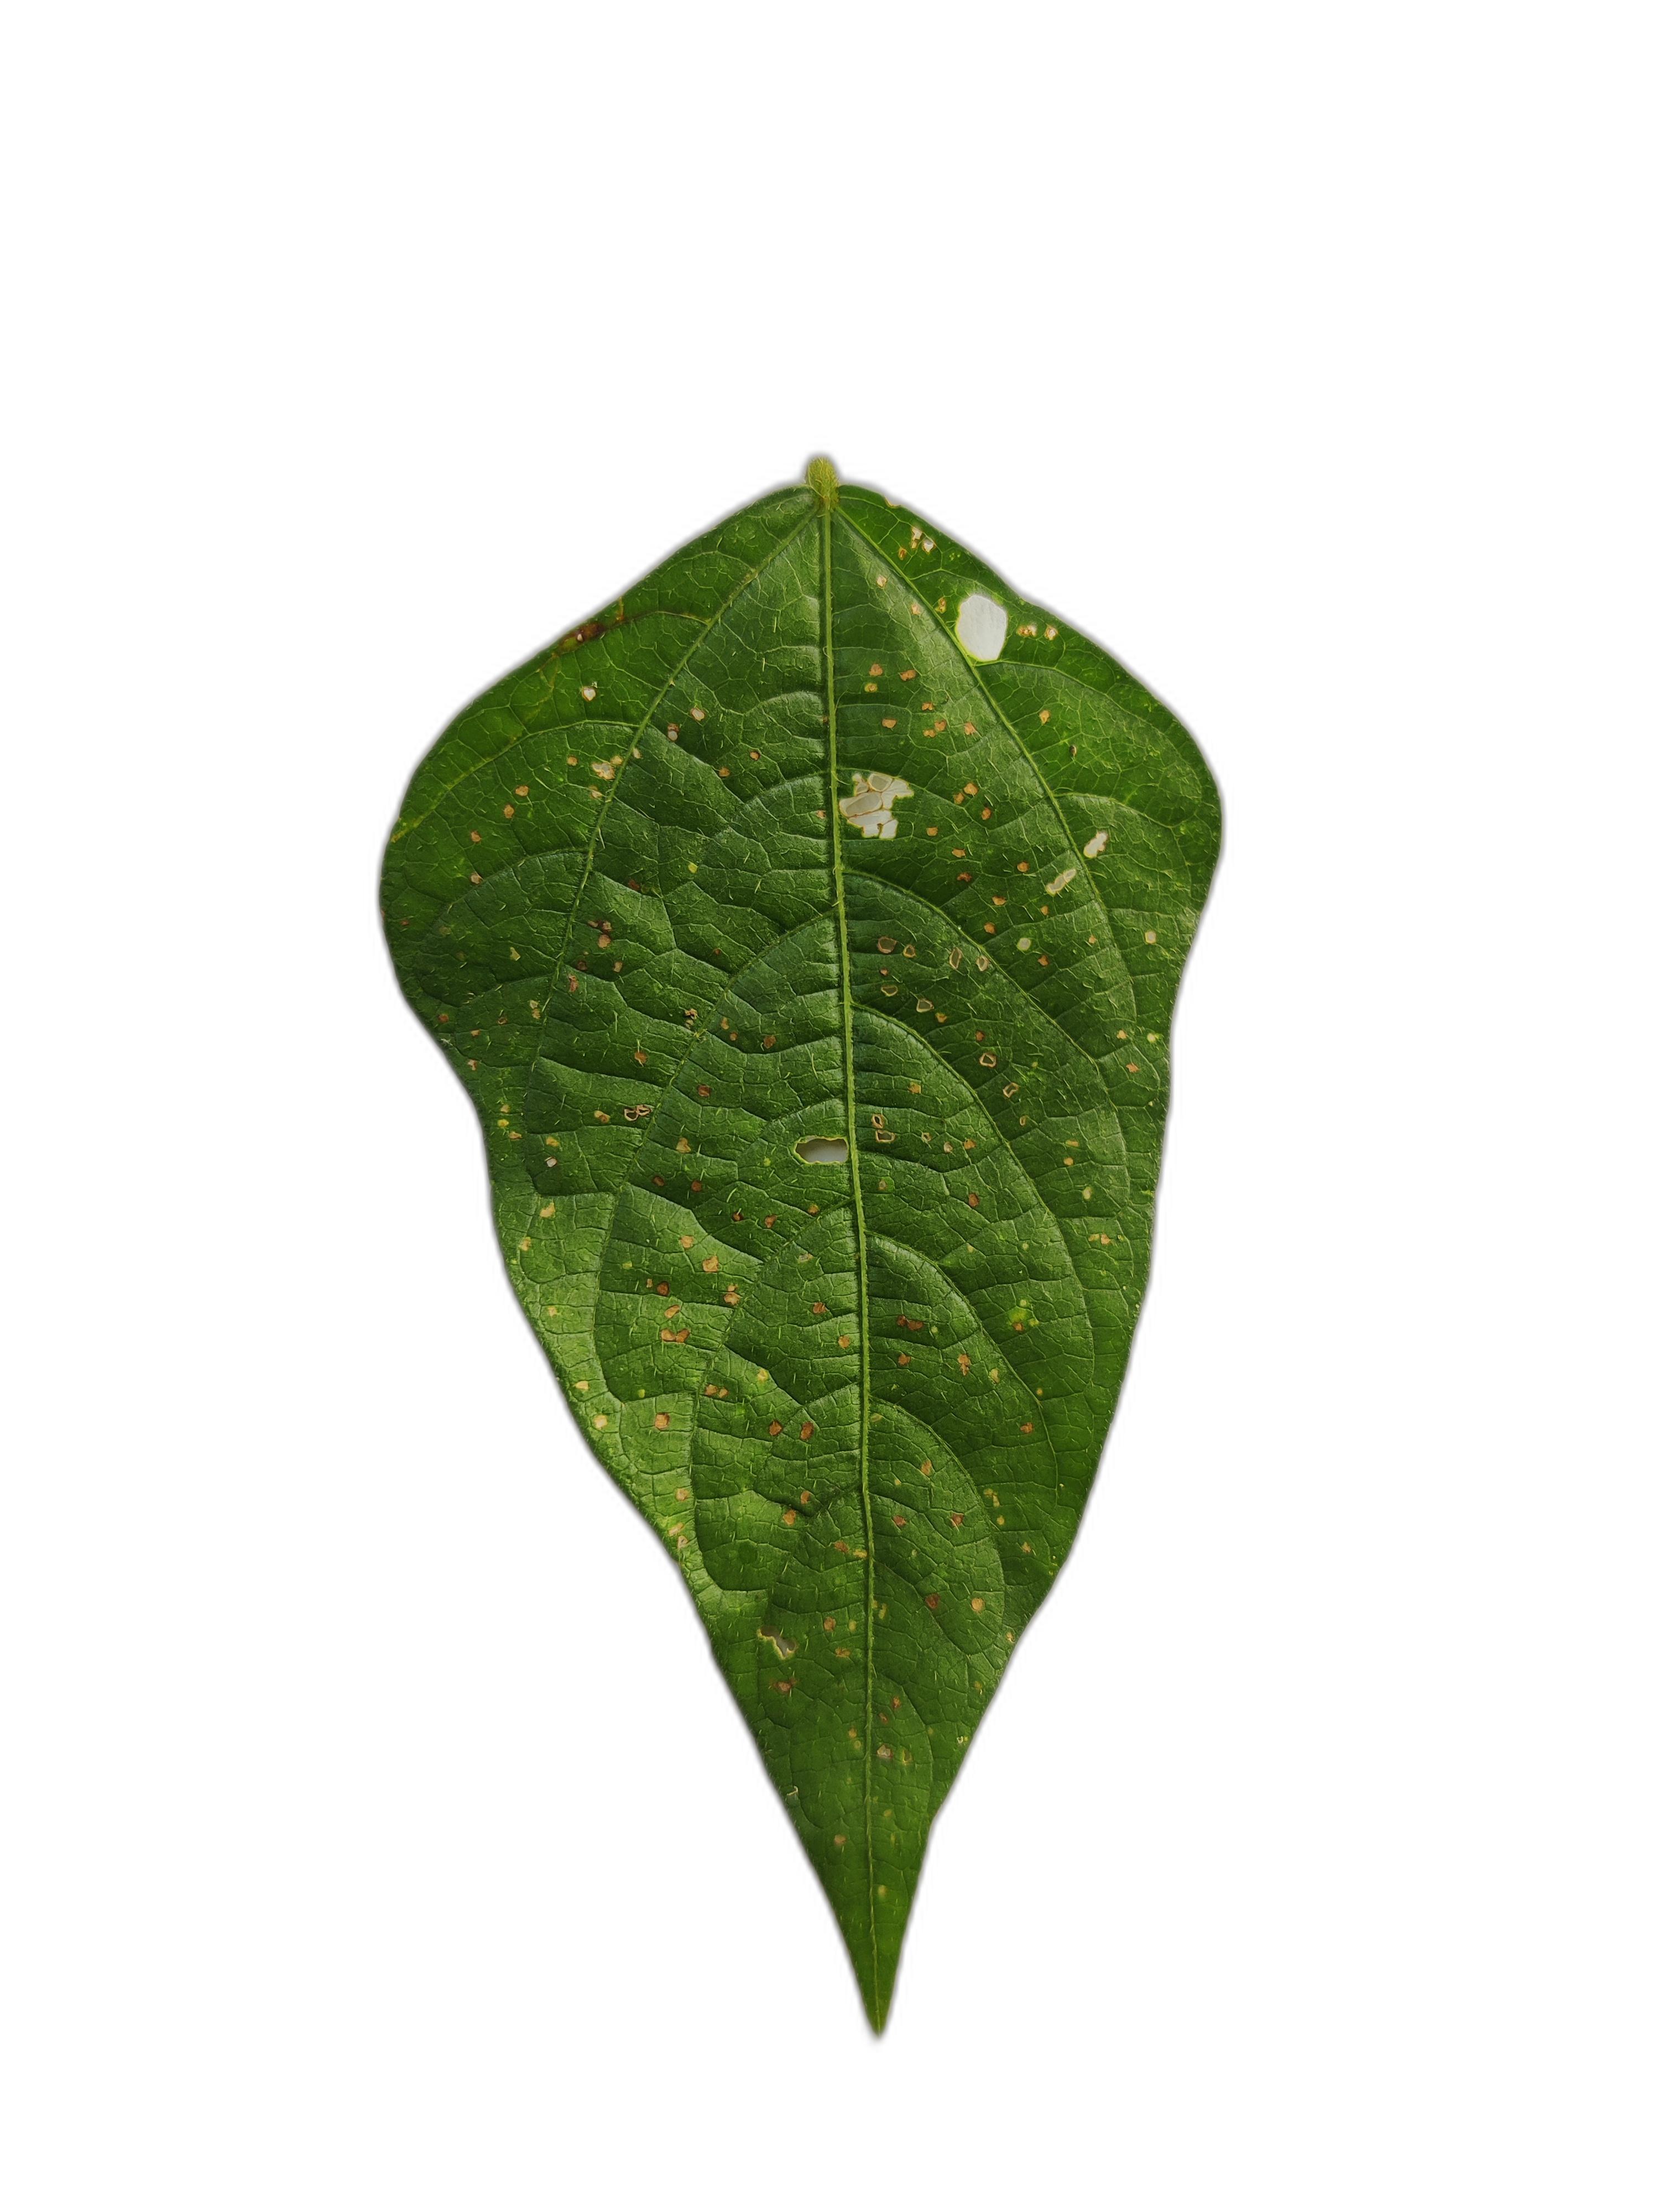
Label: Cercospora leaf spot